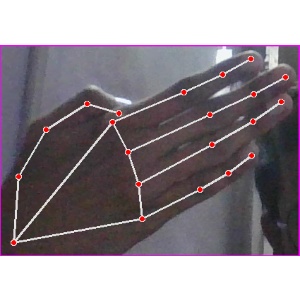
अक्षर: घ